Elves in Middle-earth

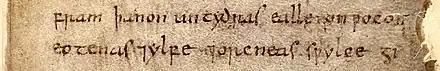
"Beowulf"s "eotenas [ond] ylfe [ond] orcneas", "ogres [and] elves [and] devil-corpses", inspiring Tolkien to create orcs, elves, and other races

Tolkien, a philologist, knew of the many seemingly contradictory traditions about elves. The Old English "Beowulf"-poet spoke of the strange "eotenas ond ylfe ond orcnéas", "ettens [giants] and elves and demon-corpses", a grouping which Shippey calls "a very stern view of all non-human and un-Christian species". The Middle English "Sir Gawain" meets a green axe-wielding giant, an "aluisch mon" ("elvish man", translated by Shippey as "uncanny creature"). Christian sources from Iceland knew and disapproved of the tradition of offering sacrifices to the elves, "álfa-blót".